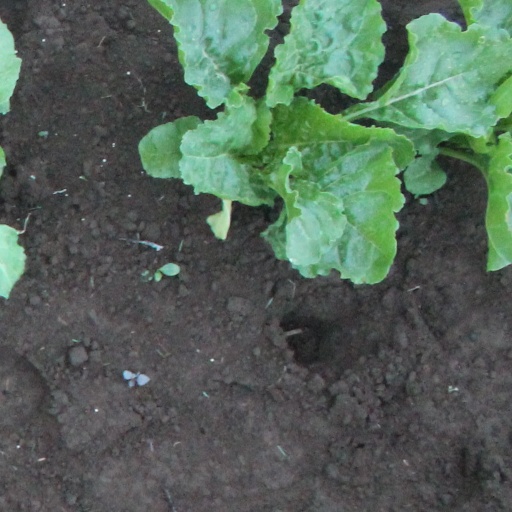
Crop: sugar beet